D. H. Lawrence

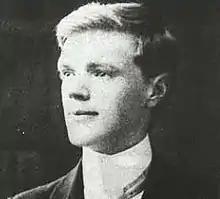
Lawrence at age 21 in 1906

In the years 1902 to 1906, Lawrence served as a pupil-teacher at the British School, Eastwood. He went on to become a full-time student and received a teaching certificate from University College, Nottingham (then an external college of University of London), in 1908. During these early years he was working on his first poems, some short stories, and a draft of a novel, "Laetitia", which was eventually to become "The White Peacock." At the end of 1907, he won a short story competition in the "Nottinghamshire Guardian", the first time that he had gained any wider recognition for his literary talents.